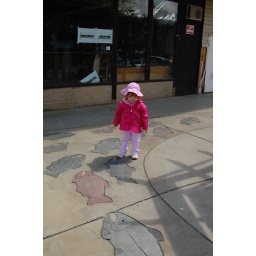
The fish in the sidewalk outside the fish and chips place.